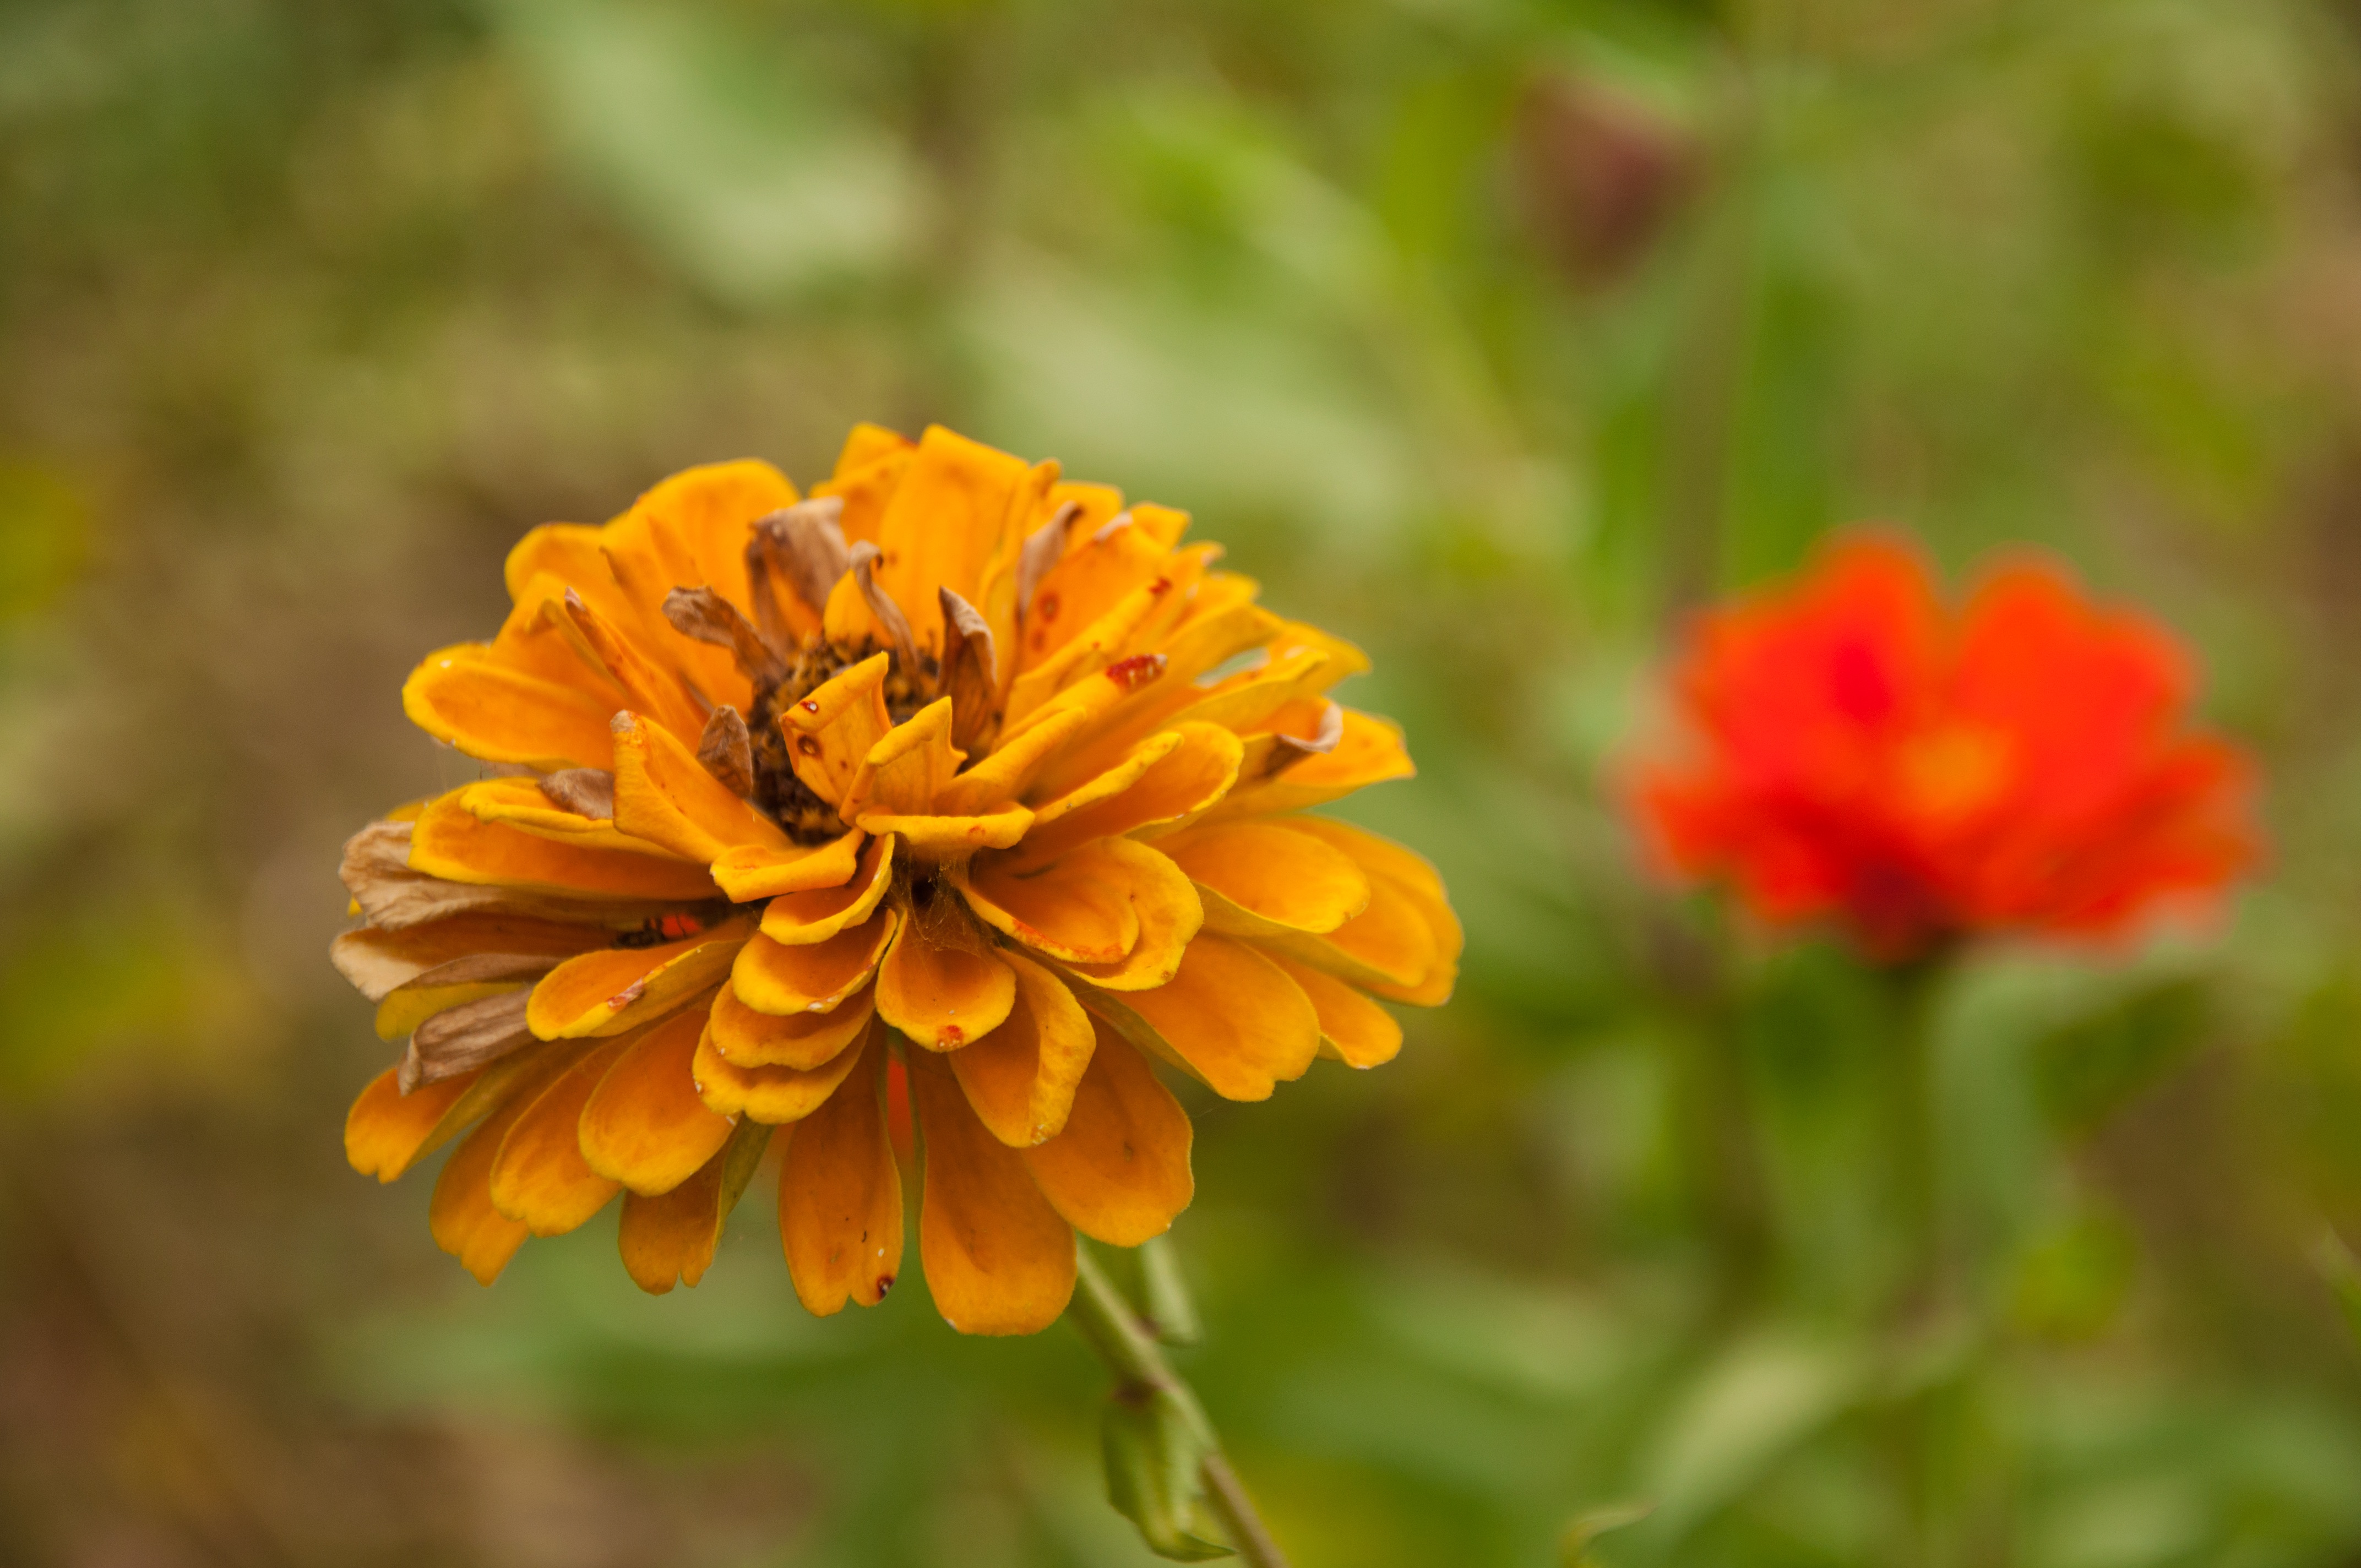
nature, plant, meadow, prairie, flower, petal, herb, botany, yellow, flora, material, yellow flower, wildflower, photograph, chrysanthemum, nectar, macro photography, flowering plant, daisy family, calendula, sulfur cosmos, annual plant, land plant